Albanian alphabet

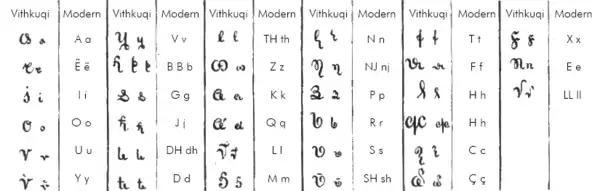
The letters of the Vithkuqi alphabet matched to their modern Albanian equivalents.

Before the standardisation of the Albanian alphabet, there were several ways of writing the sounds peculiar to Albanian, namely ⟨c⟩, ⟨ç⟩, ⟨dh⟩, ⟨ë⟩, ⟨gj⟩, ⟨ll⟩, ⟨nj⟩, ⟨q⟩, ⟨rr⟩, ⟨sh⟩, ⟨th⟩, ⟨x⟩, ⟨xh⟩, ⟨y⟩, ⟨z⟩ and ⟨zh⟩. Also, ⟨j⟩ was written in more than one way.